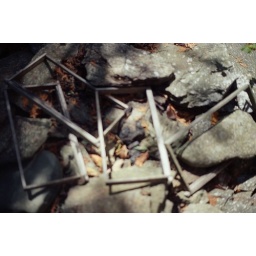
...on a bunch of rocks below the stairs at the strange house with the animal skull on the door!